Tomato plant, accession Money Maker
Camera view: tilt-top (135 deg); turntable rotation: 0 degrees
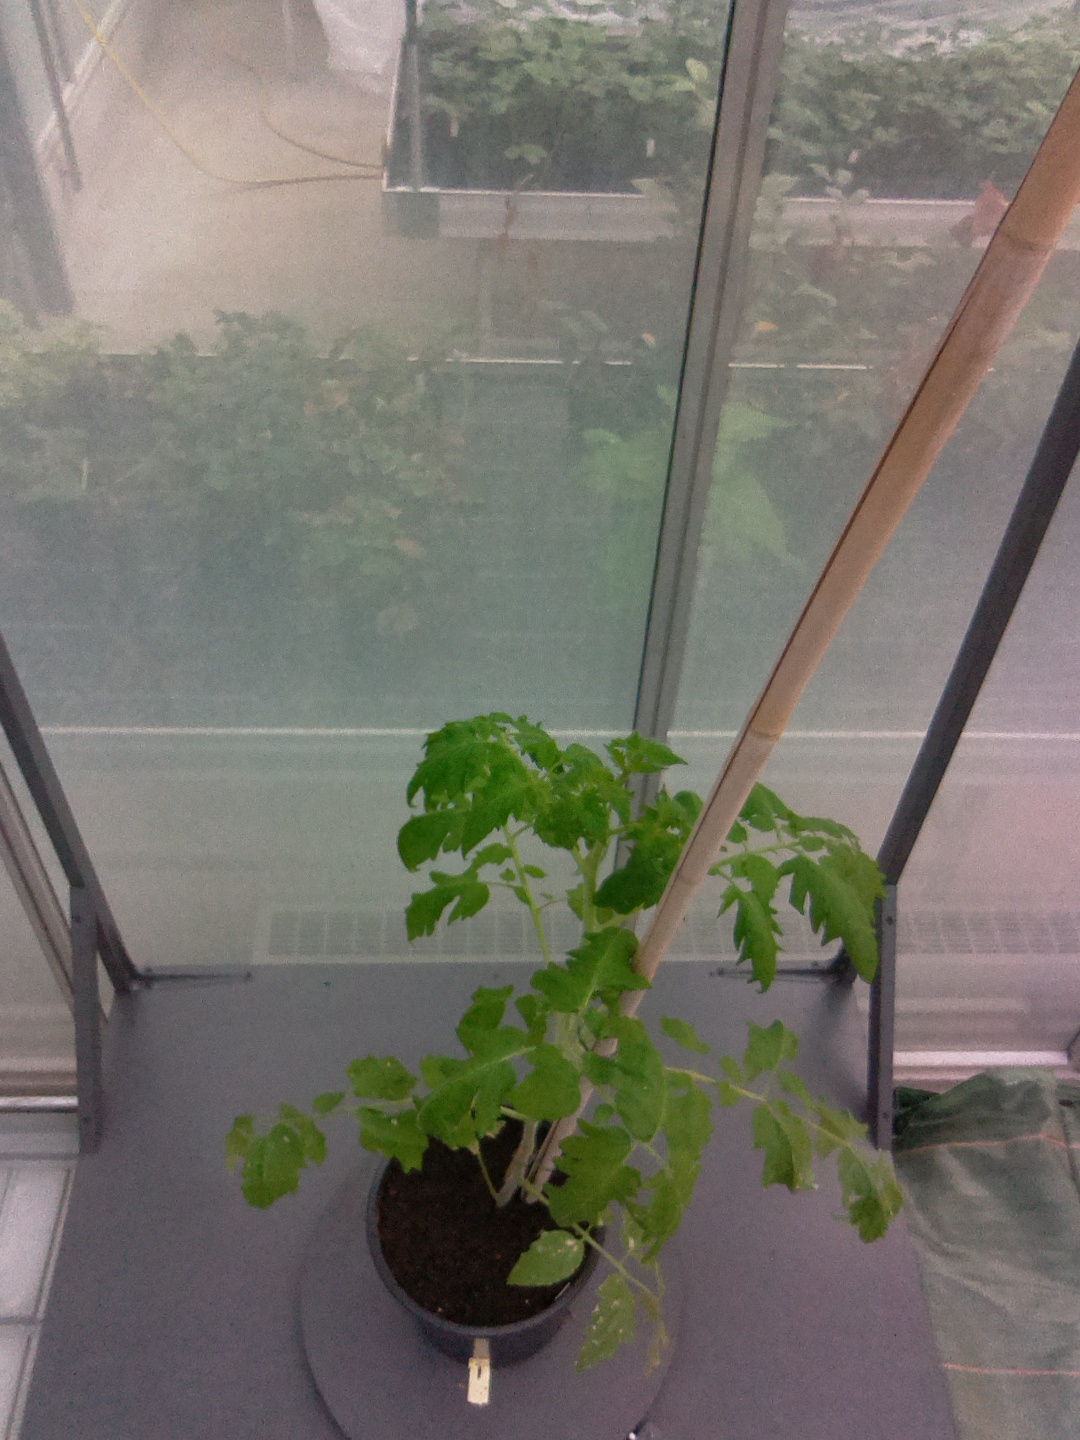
BBCH growth stage 53: 3 inflorescences visible